David Animle Hansen

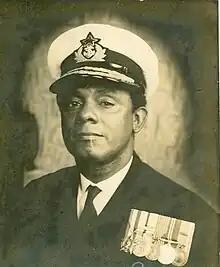
Rear Admiral David Hansen

Rear Admiral David Animle Hansen (17 May 1923 – 28 January 2008) was a Ghanaian naval officer who served as Chairman of the Greater Accra Regional Administrative Committee from 1966 to 1967 in the National Liberation Council regime and as Commander of the Ghana Navy from 1962 to 1967. He was the first Ghanaian to be appointed head of the Ghana Navy. Hansen was also the founding director of the National Vocational Training Institute, and held this office from 1970 to 1980.